Konaiyur

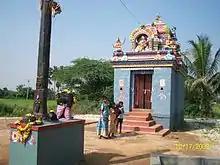
Konaiyur Lakshmi Narayana Perumal Temple, built on the same place above

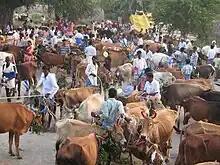
Konaiyur Village, the most happening Mattu Pongal festival in the village

People belongs almost 95% are Hindus, remaining Christians and few Muslims. Majority of the population are belongs to Vanniyar, about 20% people are Yadhavar and about 10% of the people belongs to Scheduled Caste. In AD 1900s much varied different caste people were lived here but on now they have been relocated to the metro cities. Many small temples are constructed and renovated in different centuries. The figure which has shown here is the Lakshmi Narayana Perumal Temple constructed in the mid 17th century. Most people celebrated Pongal, Diwali, Ganesh Chaturthi, and Koozvaarthal as major festivals. Pongal, in the month of January and Koozvaarthal in the month of April/May are celebrated in a grandiose manner. Tamil Nadu’s famous Jallikattu used to be played during Pongal festival which adds real color and flavor to the festival. Due to lack of enthusiasm and unavailability of youngsters, passionate game of Jallikattu has been dropped in the recent times.